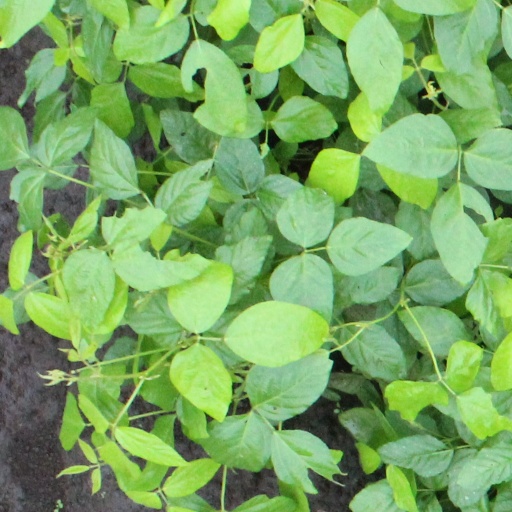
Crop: soybean